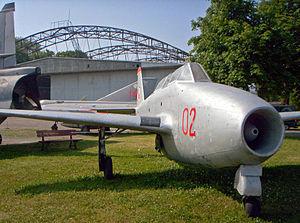
Le Yakovlev Yak-17 était un chasseur à réaction soviétique, développé en 1947 à partir du Yak-15. Il existe une version double siège d'entraînement le Yak-17U ou Yak-17V.
Le musée de l’Aviation polonaise de Cracovie est le plus important musée aéronautique de Pologne. Il occupe une partie de l'ancien aéroport du Kraków-Rakowice-Czyżyny, au nord-est de Cracovie. Il a ouvert en 1964, un an après la fermeture de l'aéroport.